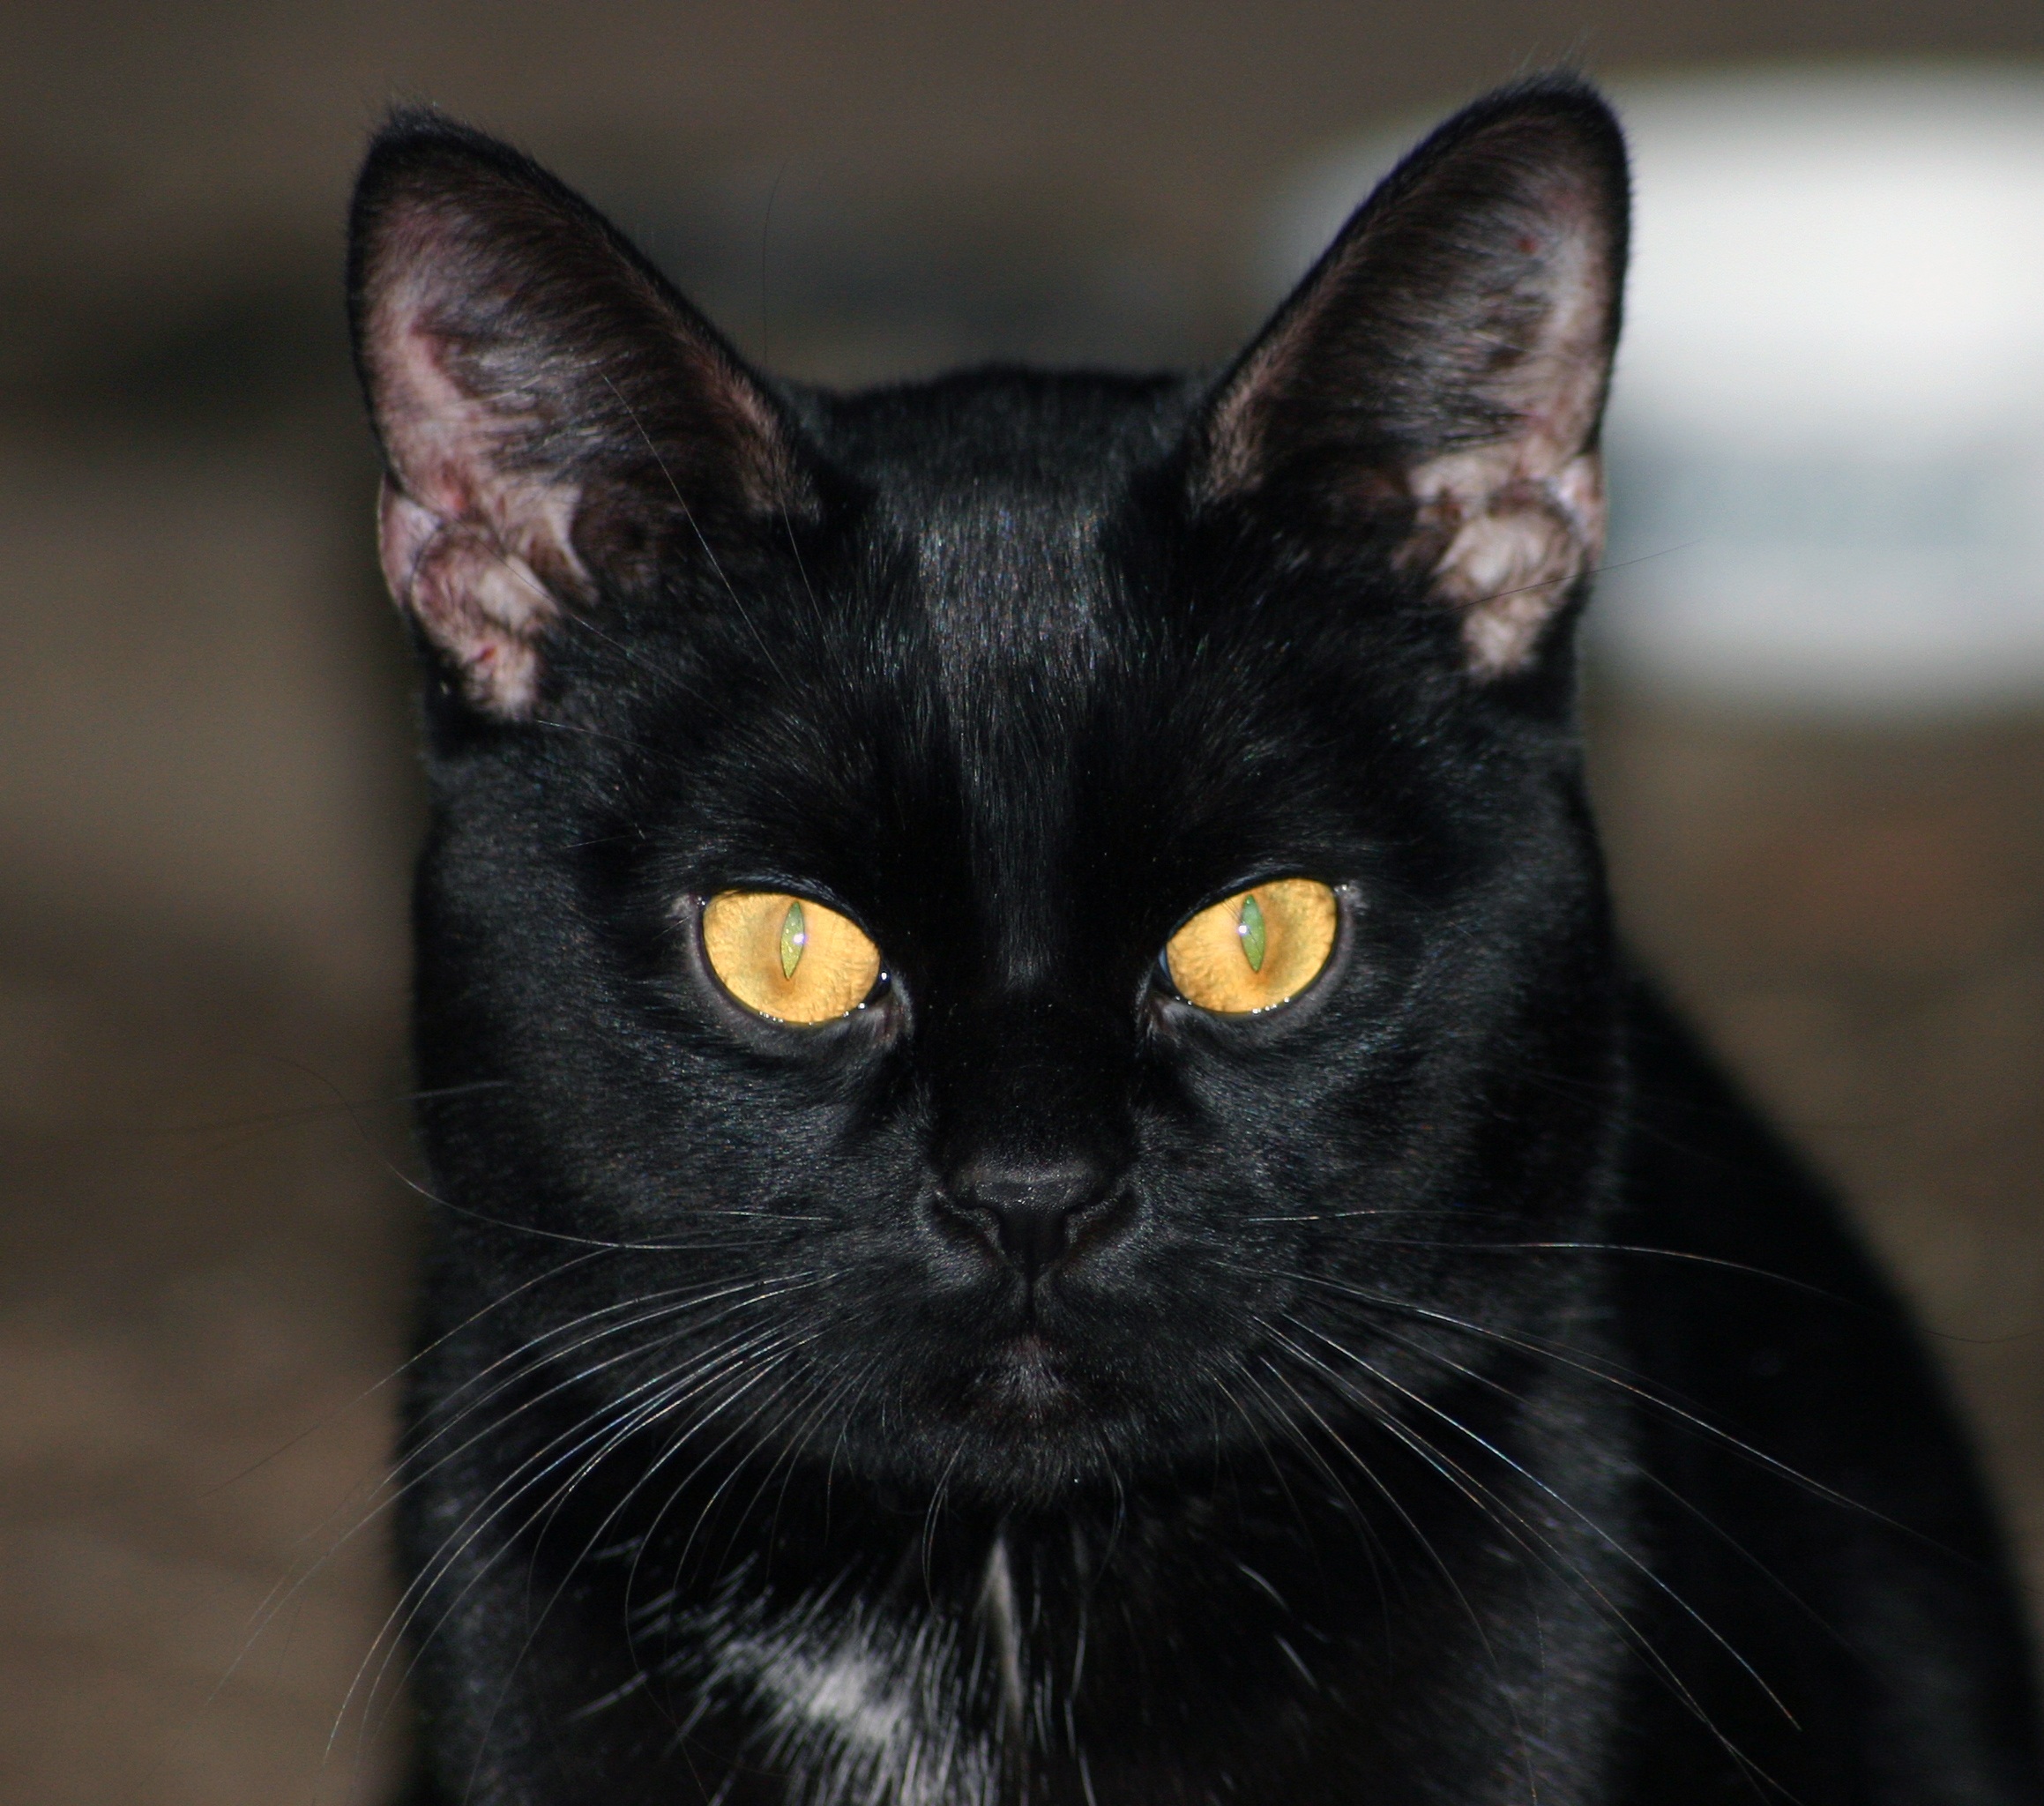
animal, pet, fur, portrait, cat, feline, mammal, black cat, black, yellow, whisker, outside, nose, eyes, whiskers, ears, vertebrate, negro, domestic, pretty, short hair, nero, curious, gaze, friday, bombay, rescue, burmese, thirteen, korat, small to medium sized cats, cat like mammal, carnivoran, nebelung, domestic short haired cat, crature, friday the thirteenth